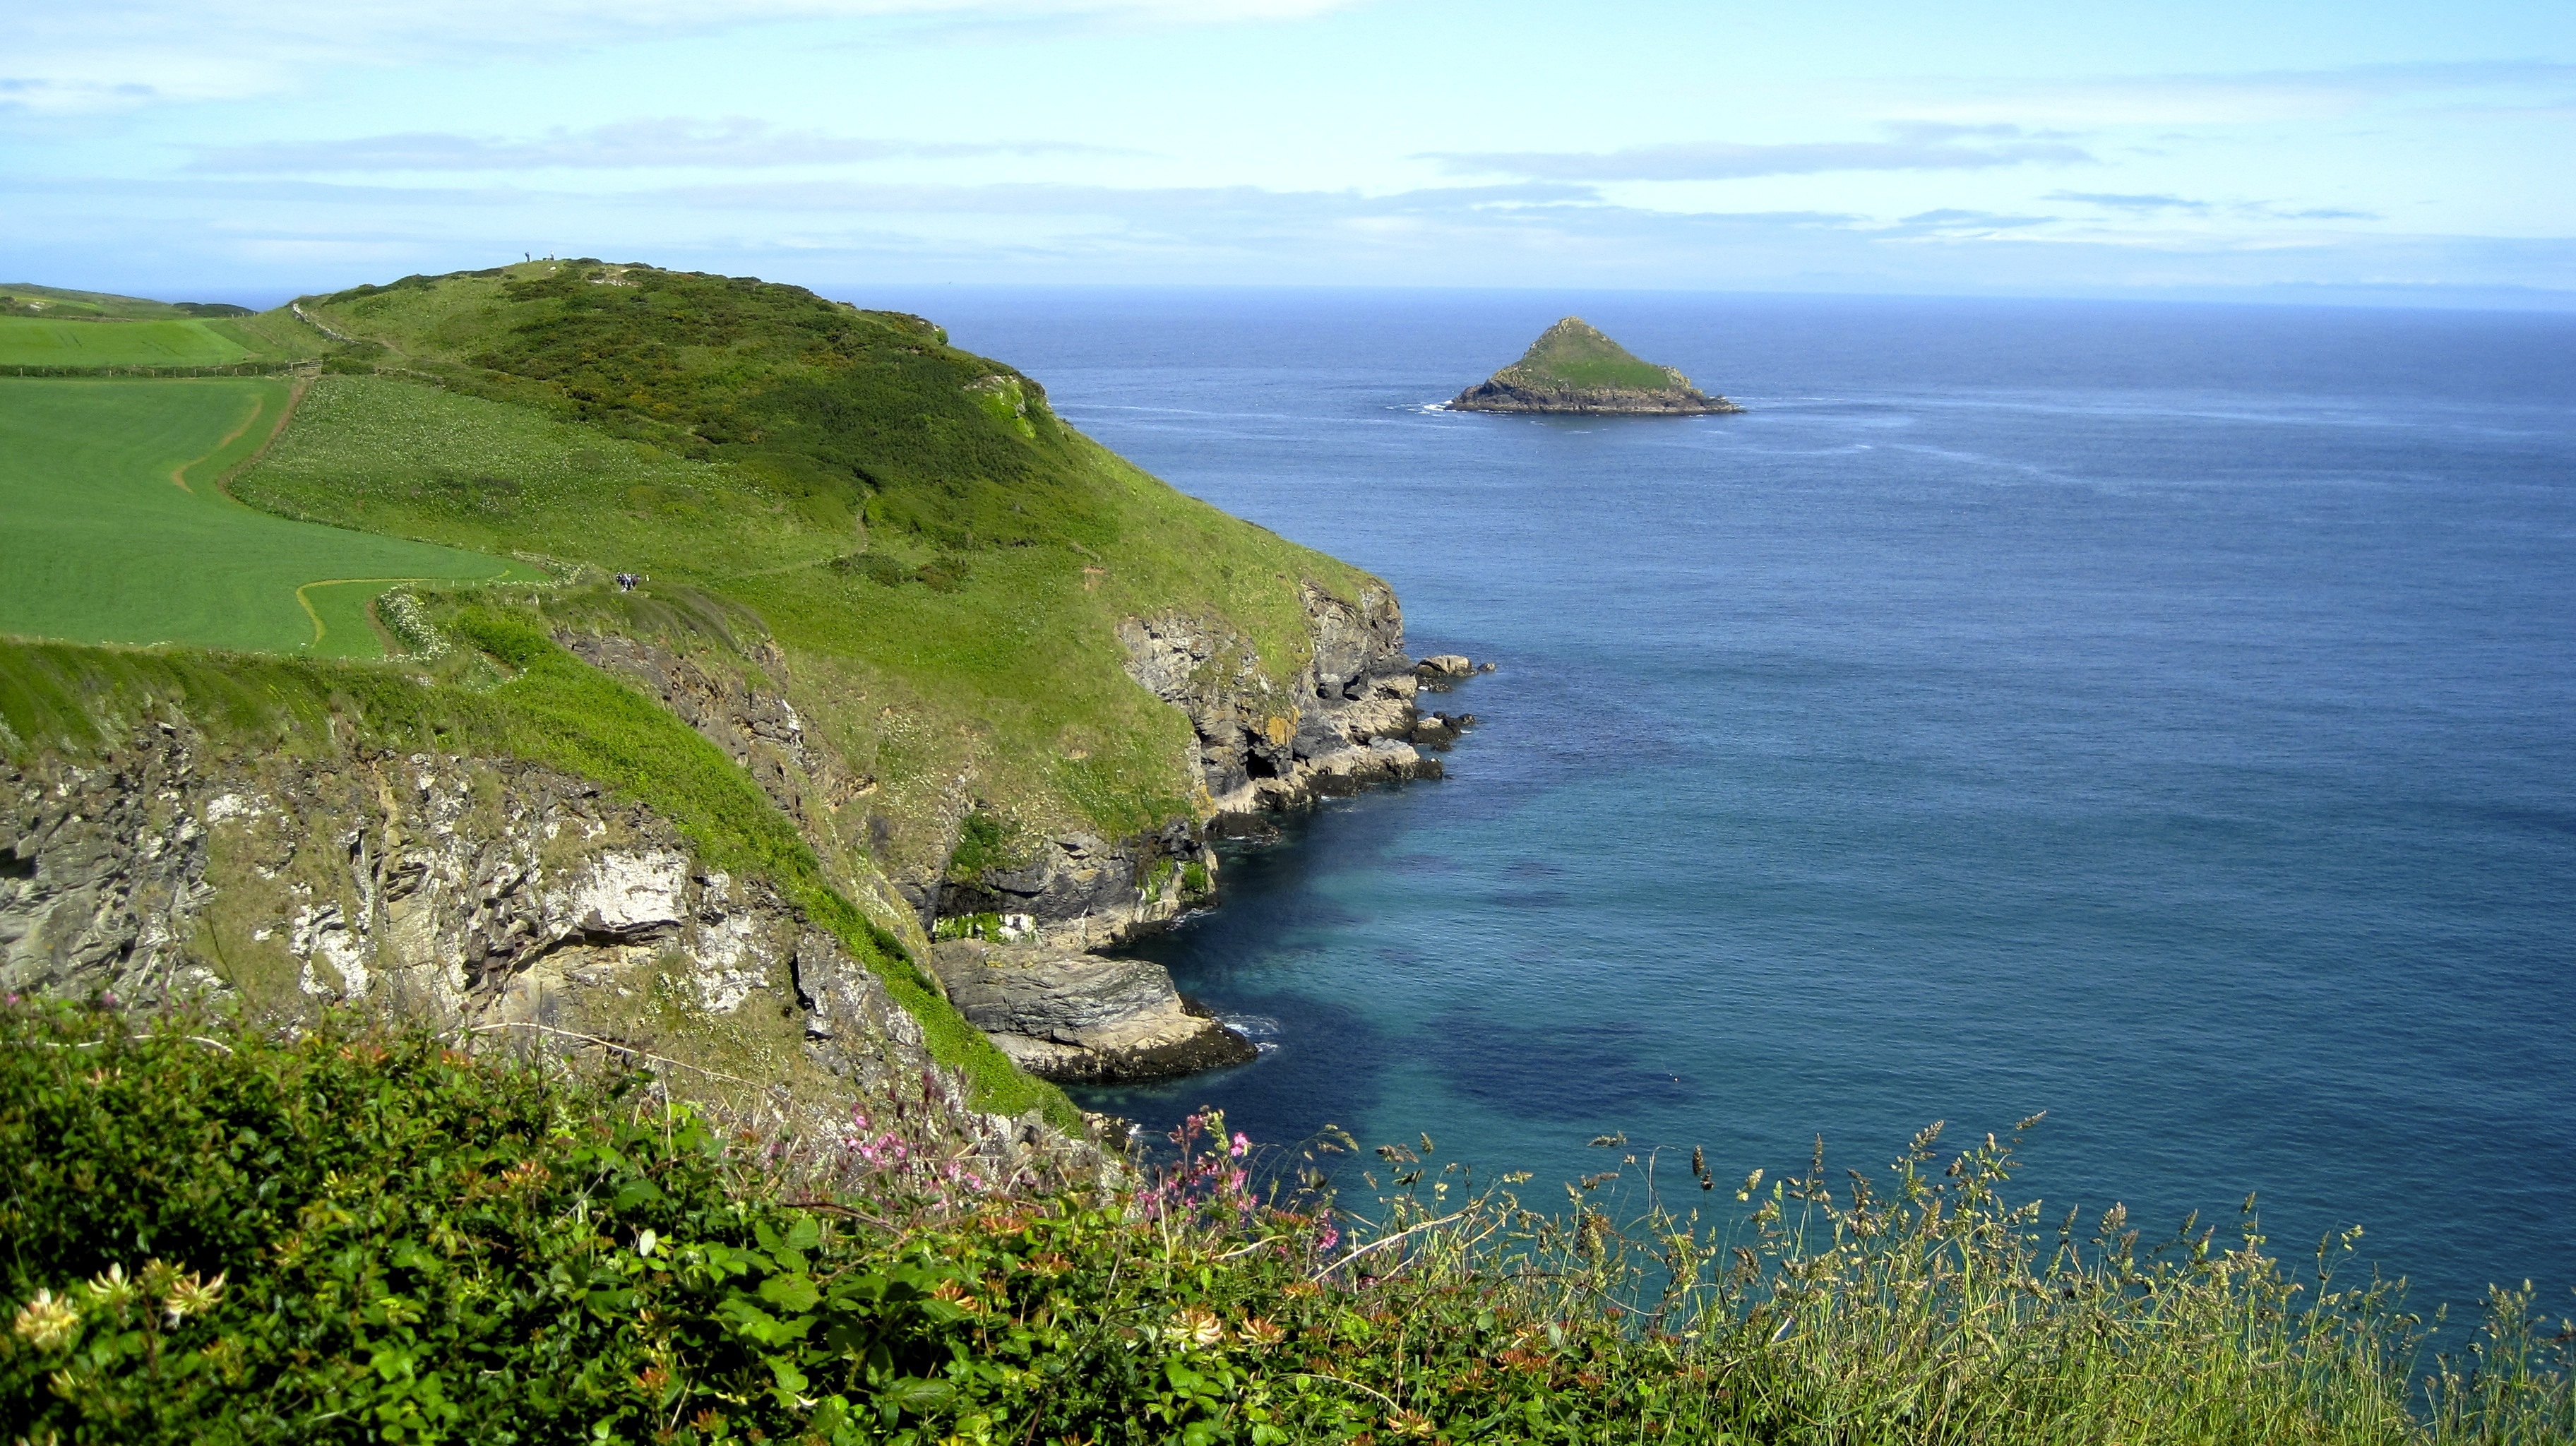
beach, landscape, sea, coast, water, nature, ocean, horizon, hill, shore, isolated, cliff, remote, cove, serene, bay, island, terrain, body of water, loch, natural beauty, cape, islet, landform, geographical feature